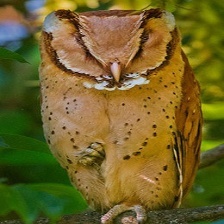
Species: ORIENTAL BAY OWL
Scientific name: PHODILUS BADIUS
ImageNet parent category: great_grey_owl